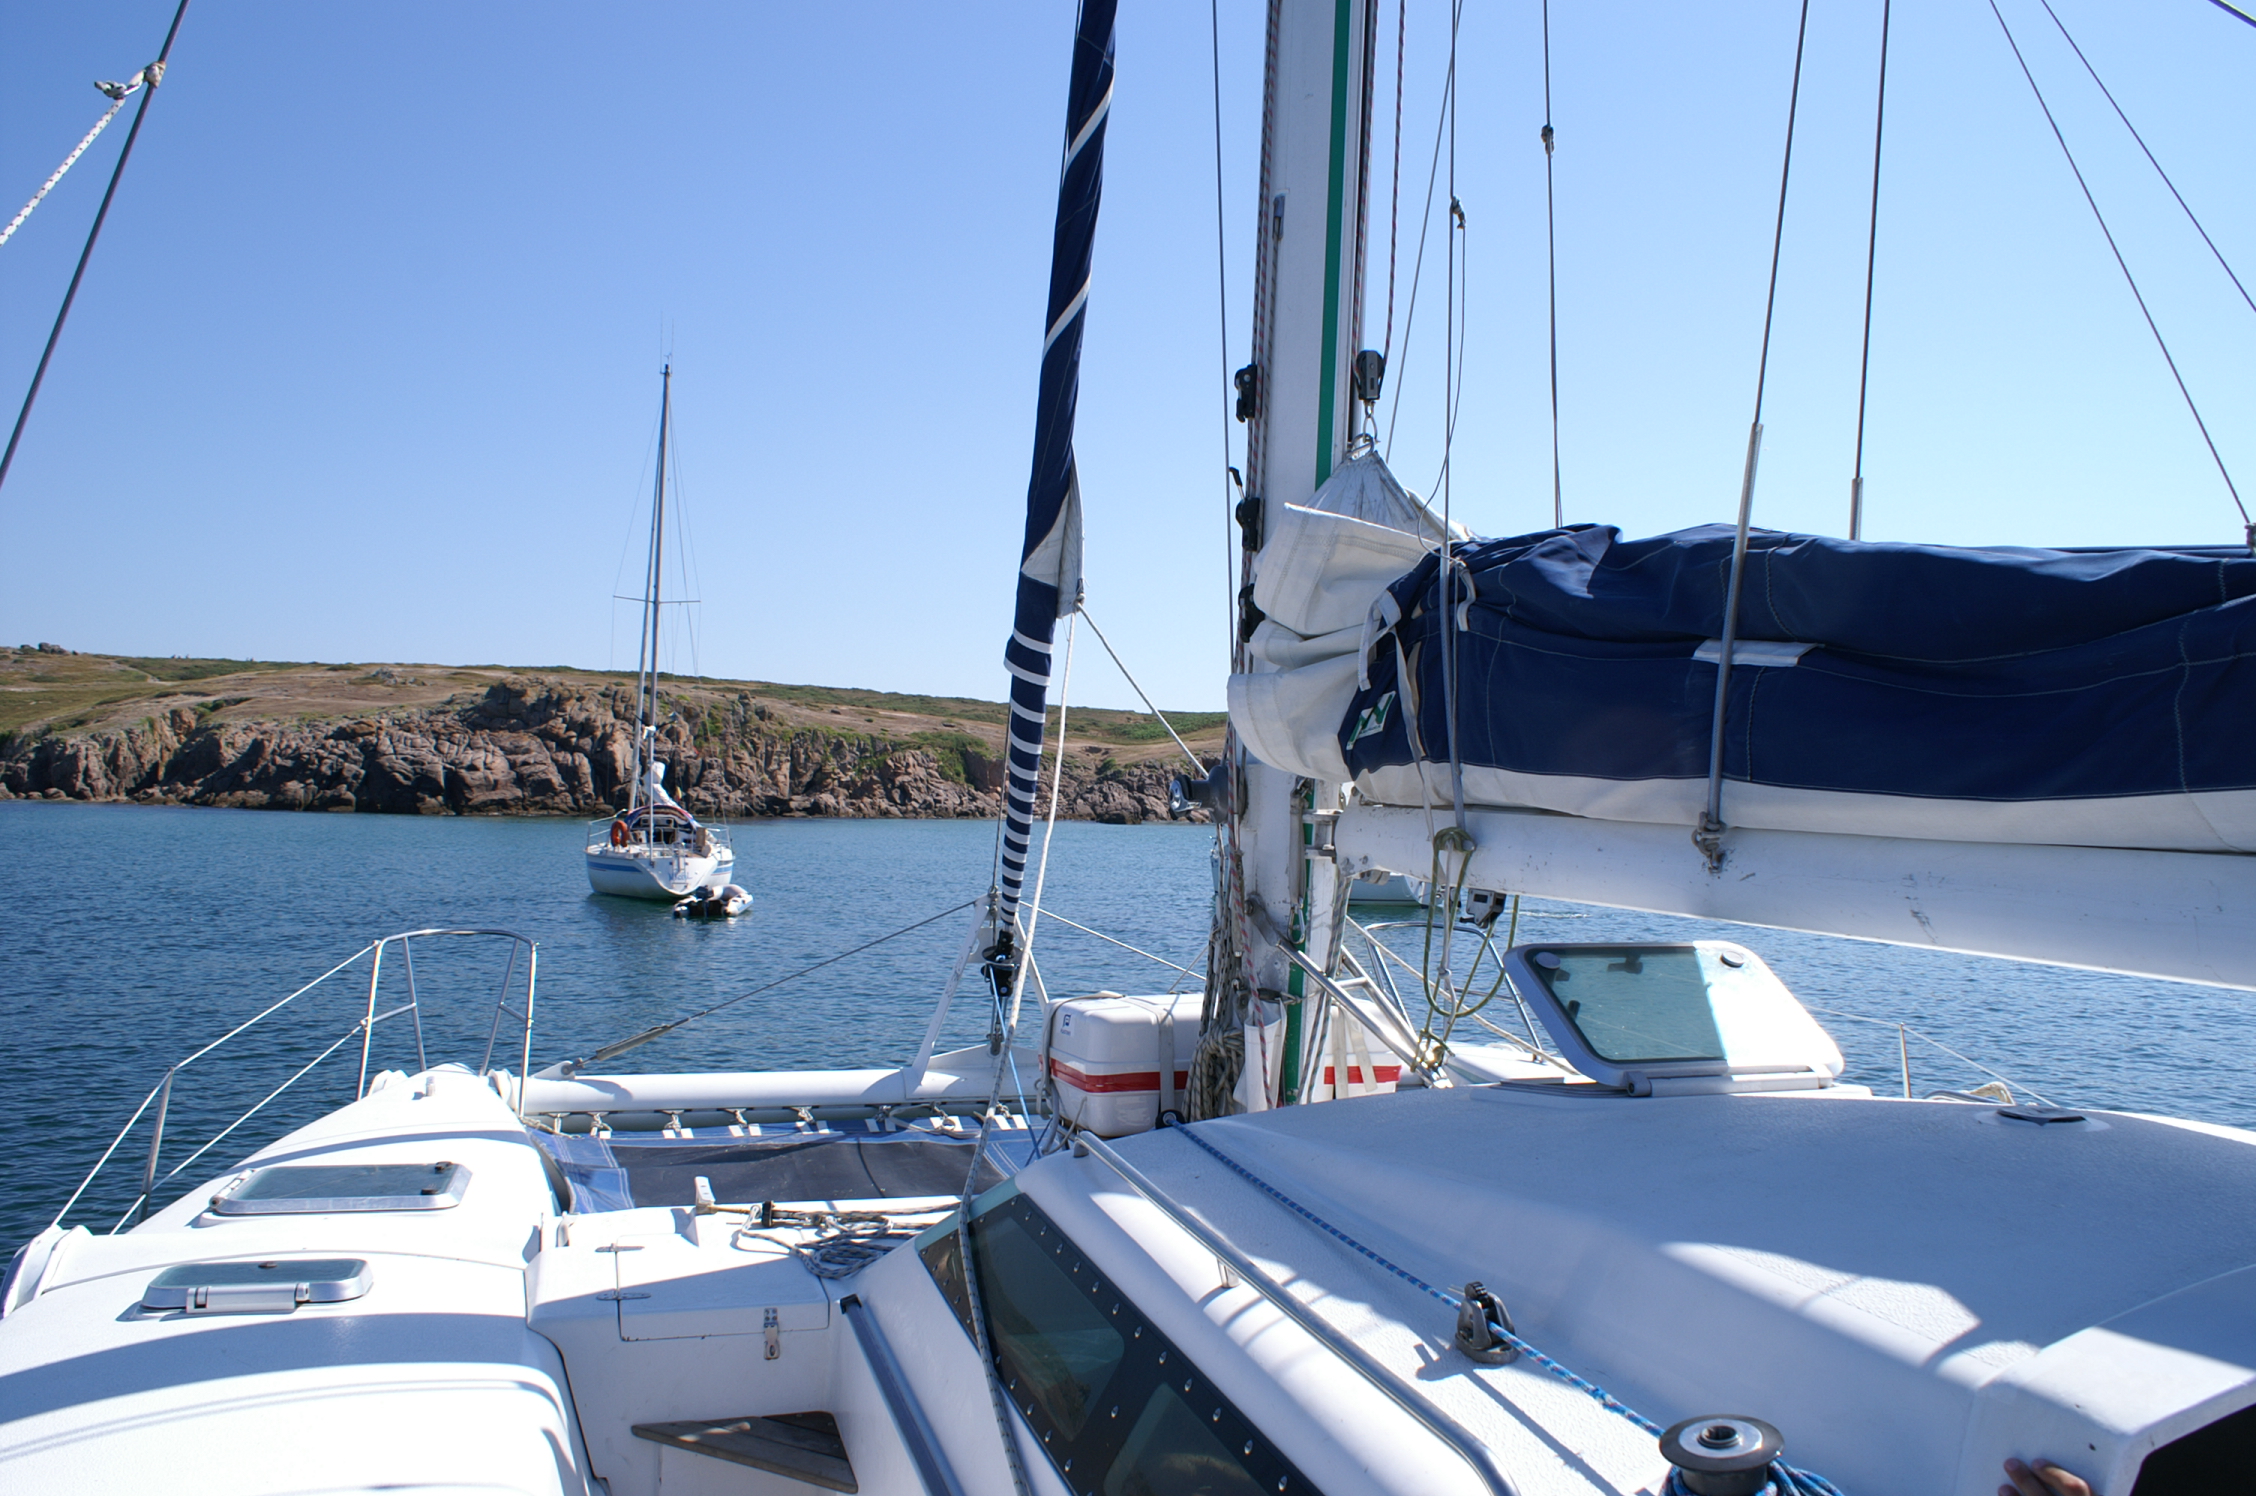
beach, sea, ocean, dock, boat, ship, vehicle, mast, sailing, yacht, marina, sailboat, strand, plage, mer, sail, playa, atlantique, atlantic, bach, watercraft, ecosystem, catamaran, brittany, bretagne, morbihan, atlantik, yate, katamaran, voiler, houat, donnant, dinghy sailing, keelboat